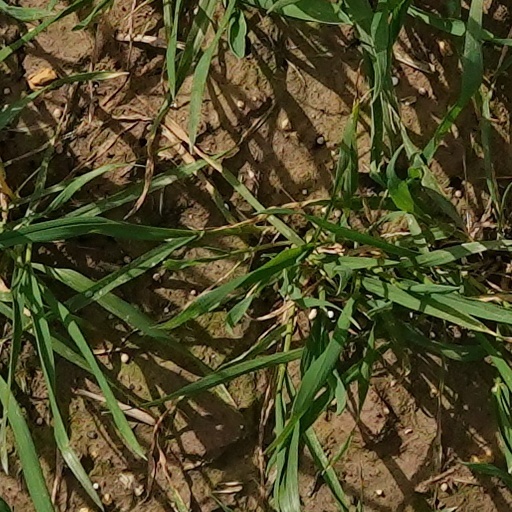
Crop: wheat